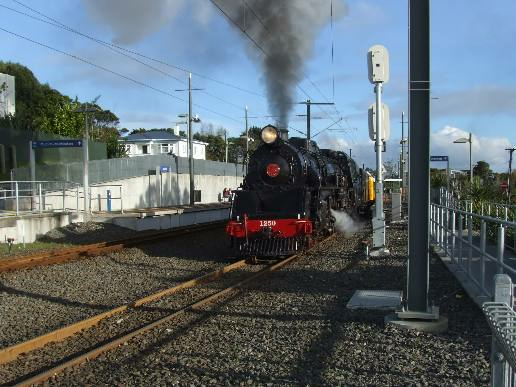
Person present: No